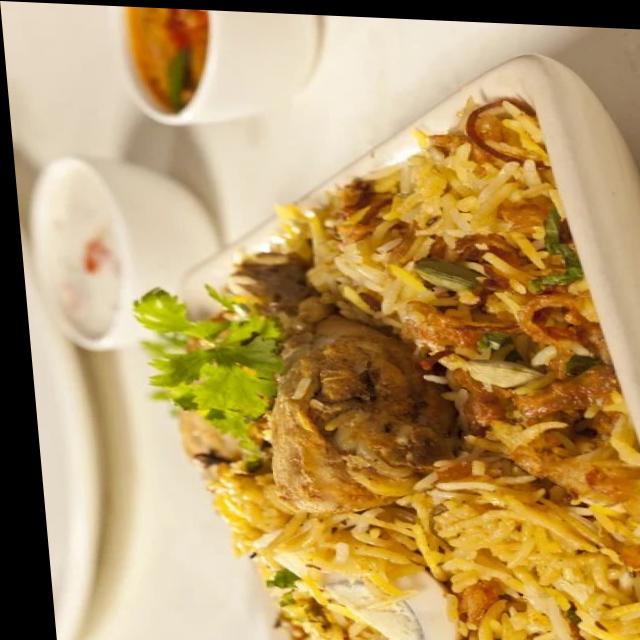
Dish: biryani